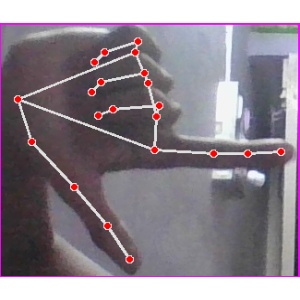
अक्षर: ख